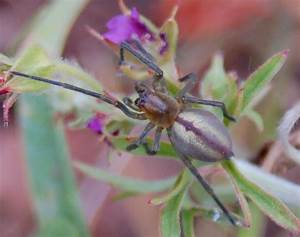
Label: ragno